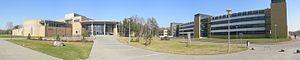
L'université Adam-Mickiewicz de Poznań est l'université pluridisciplinaire publique de Poznań, capitale de la région de Grande-Pologne. Elle a été créée le 7 mai 1919 et a reçu son nom actuel en 1955.